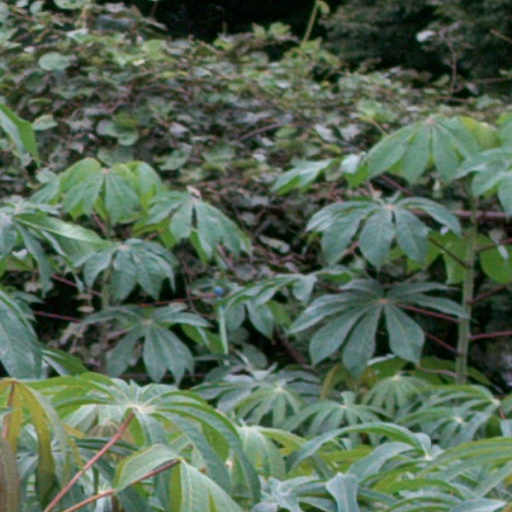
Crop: cassava